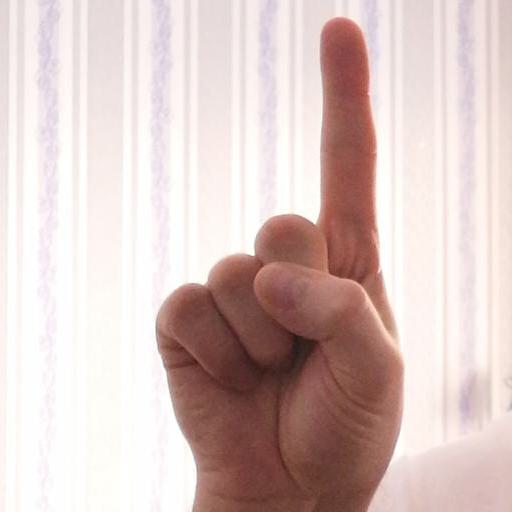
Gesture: one